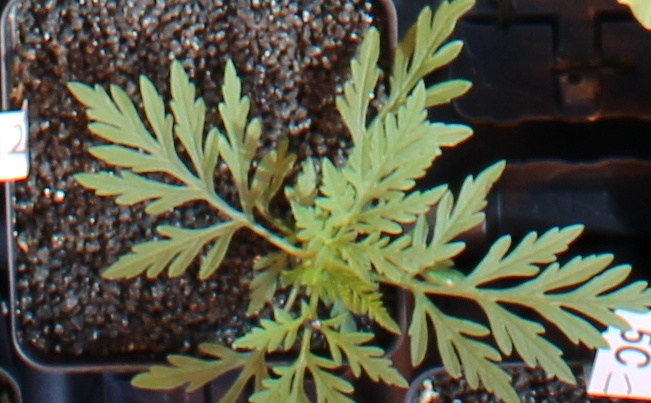
Label: Ragweed